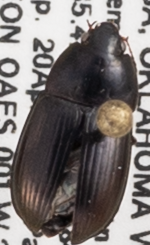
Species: Amara crassispina
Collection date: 2022-04-20
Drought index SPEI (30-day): -2.09
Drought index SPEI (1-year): -1.01
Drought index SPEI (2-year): -0.8